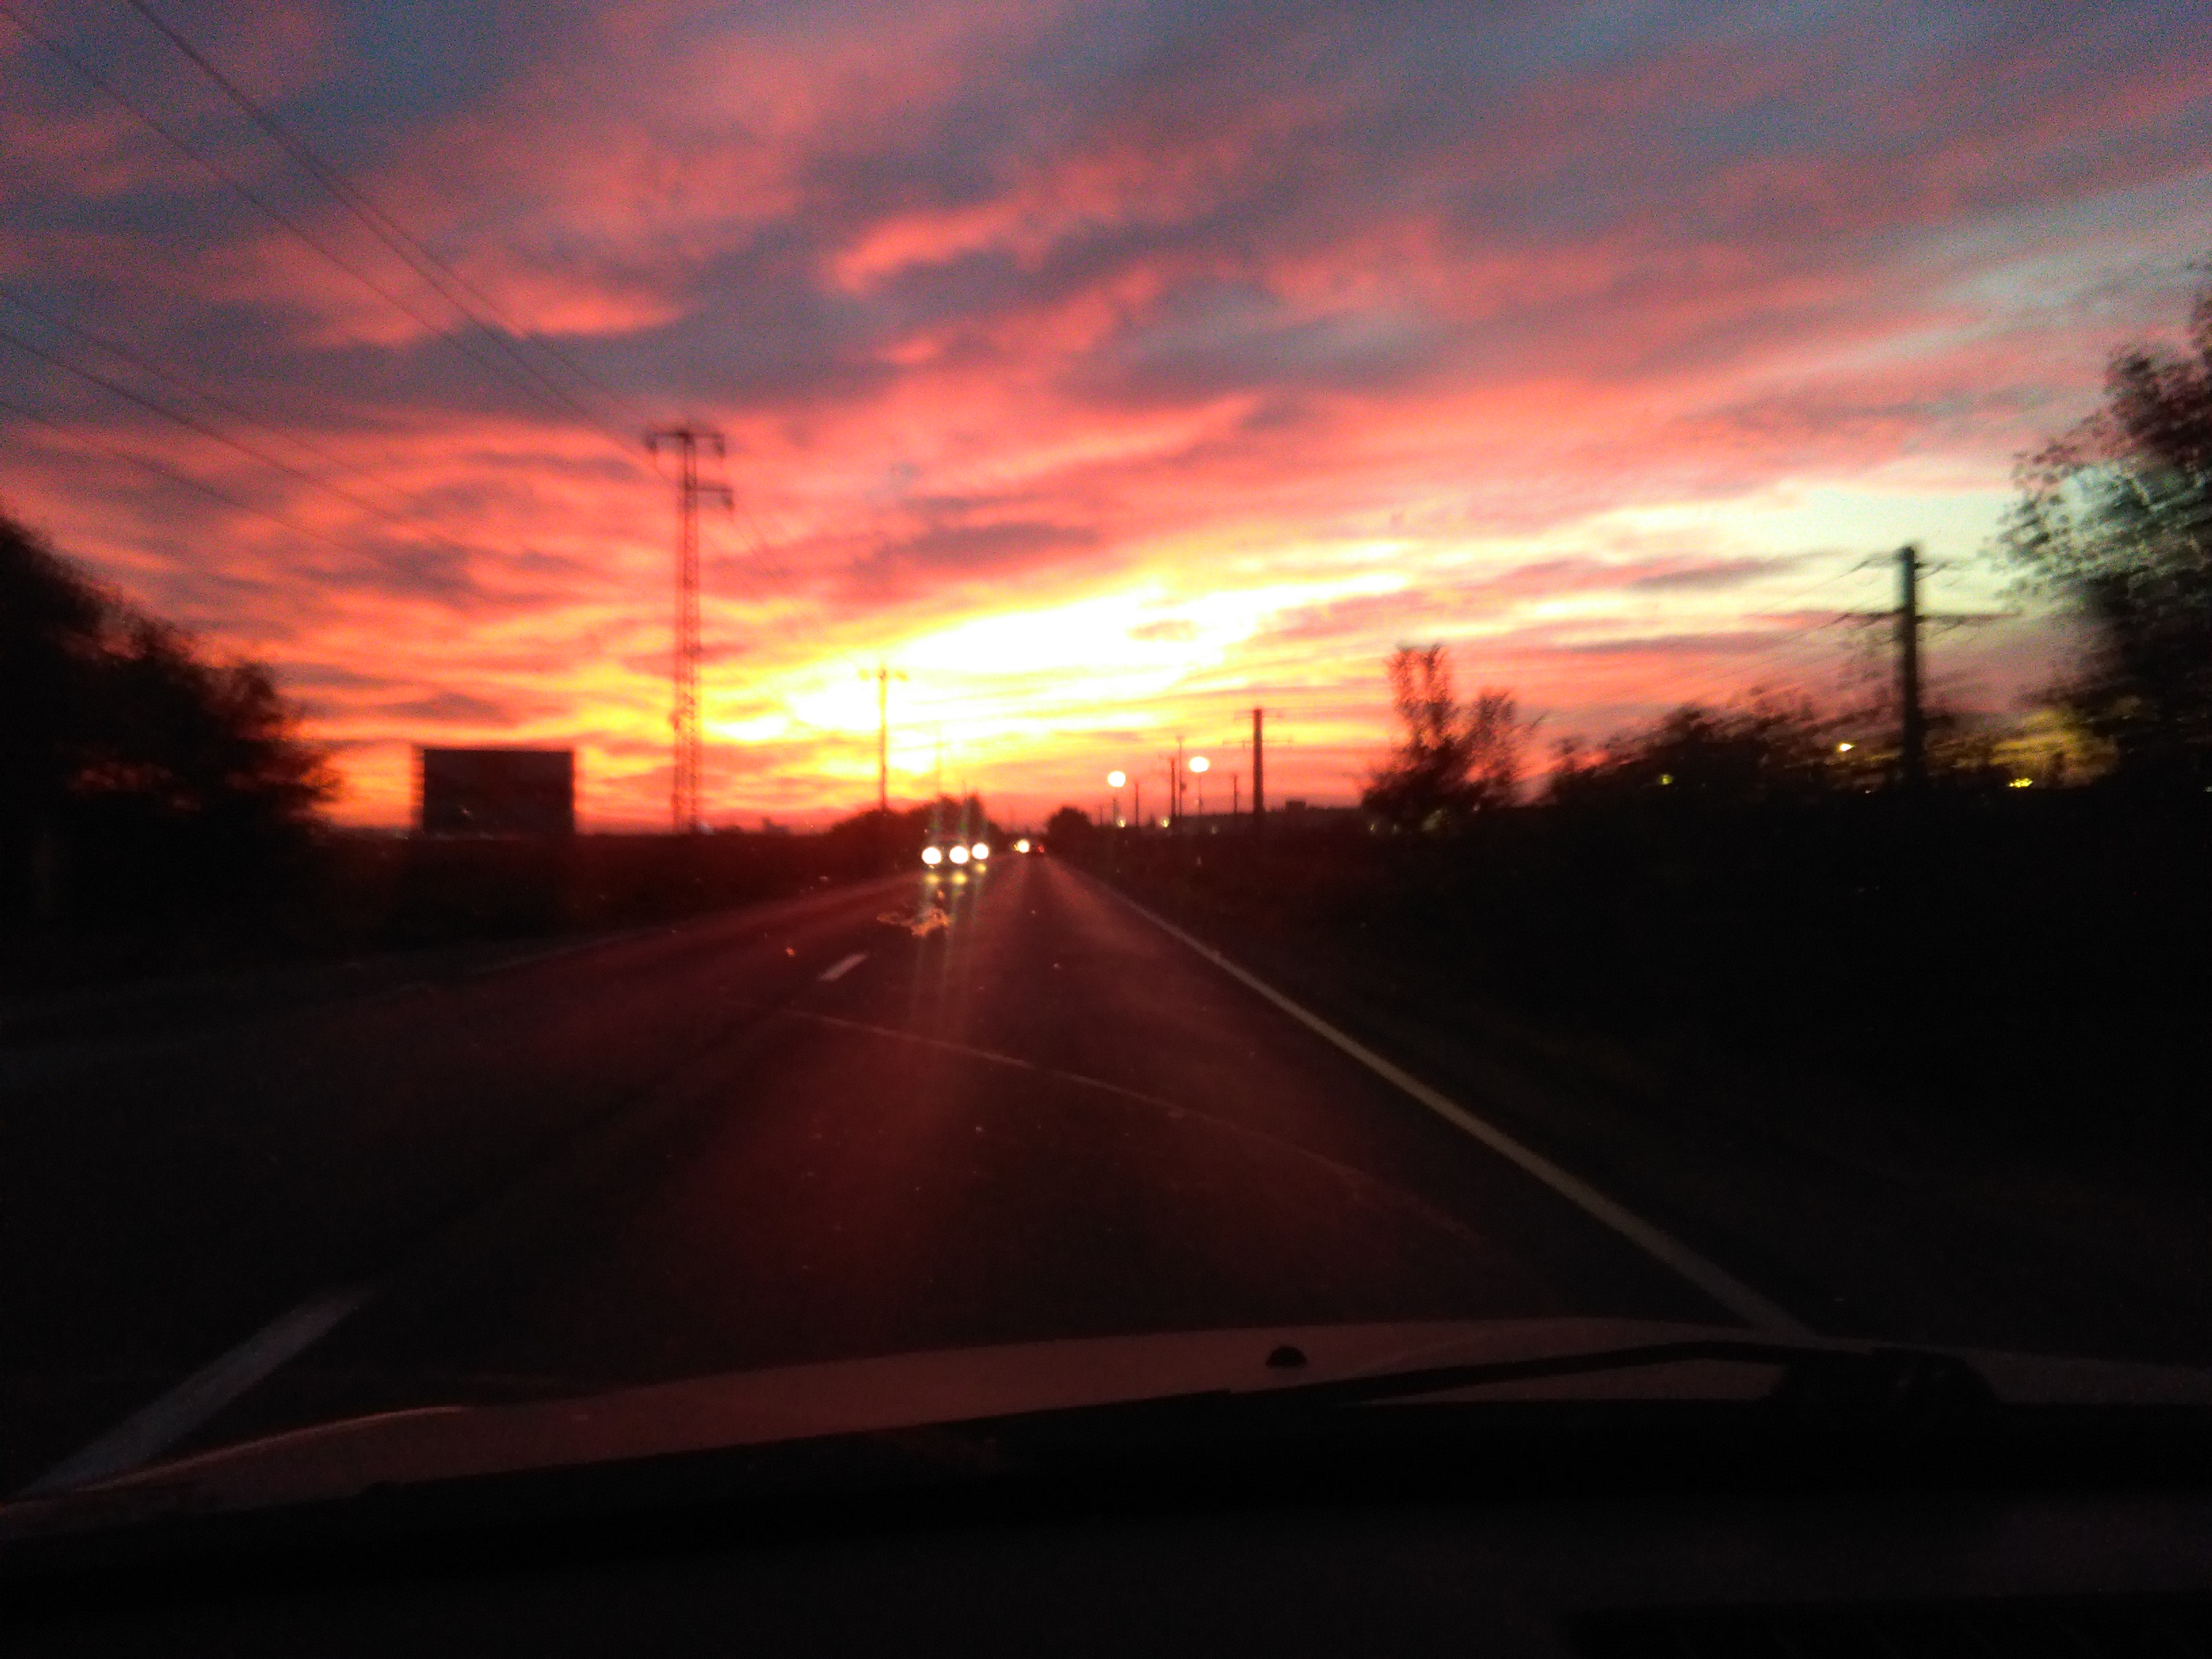
sky, sunset, sunrise, cloud, afterglow, road, red sky at morning, morning, evening, red, dusk, horizon, atmospheric phenomenon, atmosphere, infrastructure, sunlight, tree, highway, lane, asphalt, dawn, sun, overhead power line, night, landscape, road surface, thoroughfare, meteorological phenomenon, road trip, nonbuilding structure